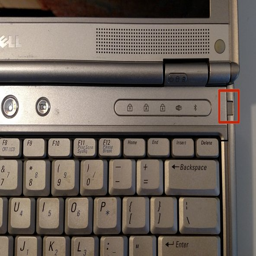
before opening up your laptop make sure it is completely turned off and is not connected to the charger .